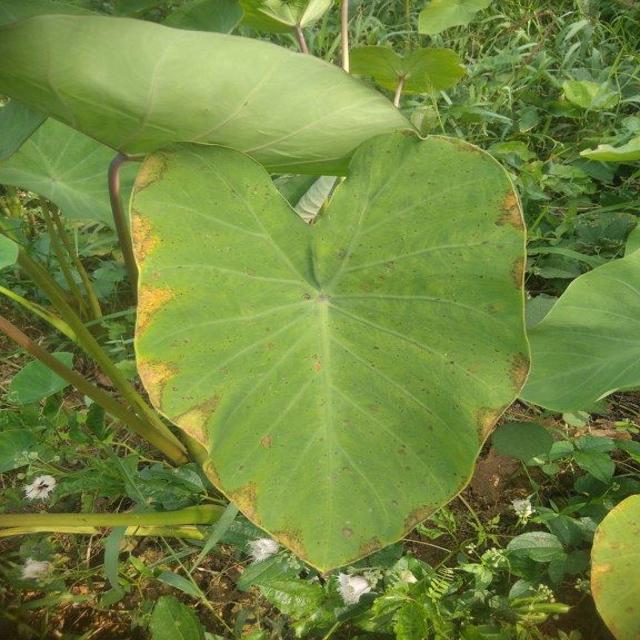
Label: Mid_Blight